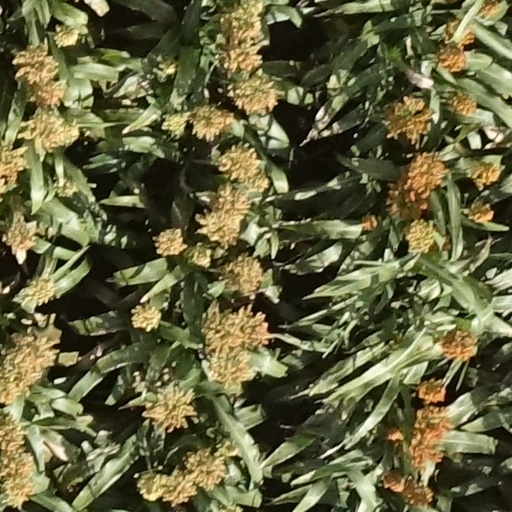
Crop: sorghum